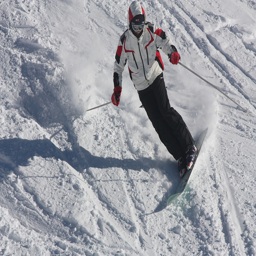
A person is snow boarding down a snowy mountain
A person skiing down hill in the snow.
A downhill snow skier racing down a slope.
Snowboarder with poles making a turn on a steep slope.
A man riding a snowboard down the side of a snow covered slope.